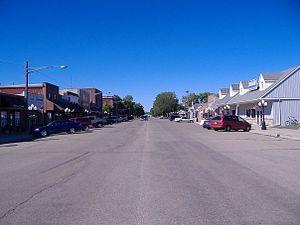
La ville américaine d’Edgerton est située dans le comté de Pipestone, dans l’État du Minnesota. Lors du recensement de 2010, elle comptait 1 149 habitants.